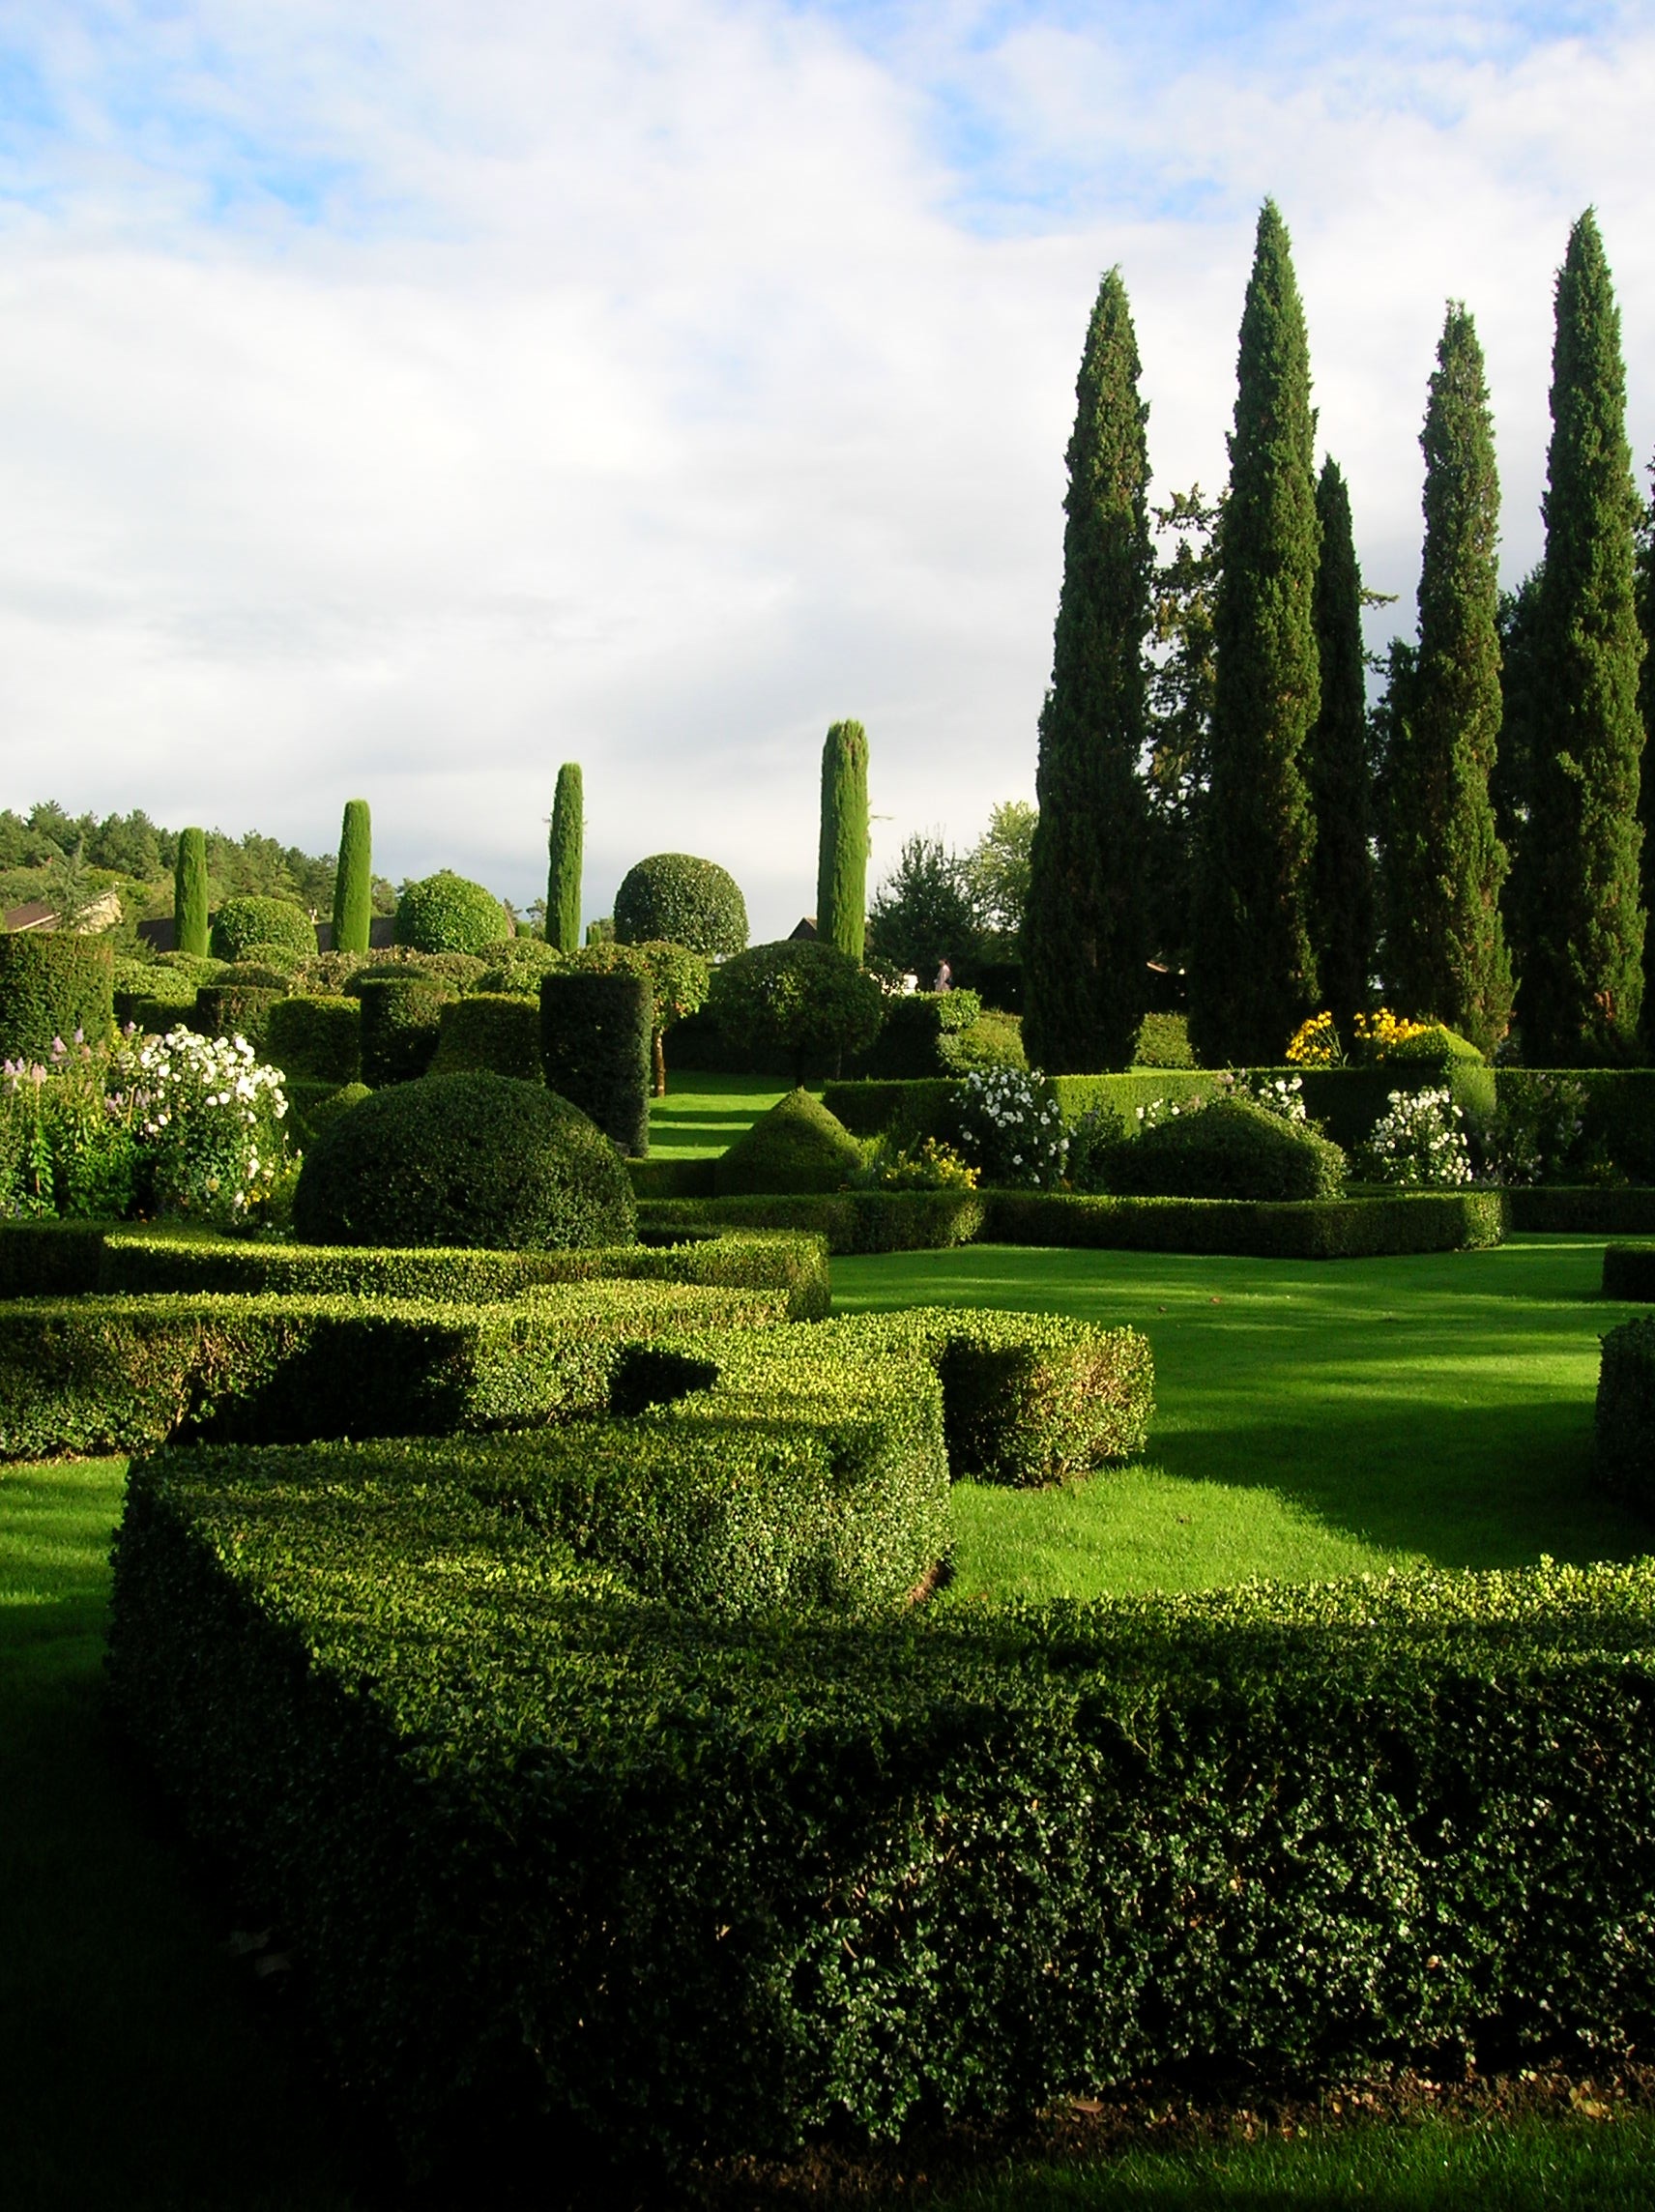
landscape, tree, nature, grass, structure, plant, lawn, meadow, hill, flower, chateau, green, botany, garden, trees, art, relaxation, ruins, shrub, domain, serenity, dordogne, rural area, 18th century, french garden, leisure park, mansion eyrignac, gardens of france, avenue charms, 17th century manor house, 10 hectares, plant sculptures, ranked remarkable garden, french parks and gardens committee, woody plant